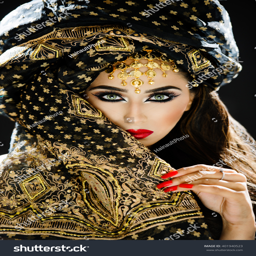
portrait of a beautiful female model wearing a turban and veil in heavy eye makeup and jewellery